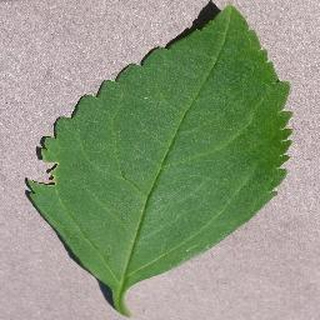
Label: healthy_cherry